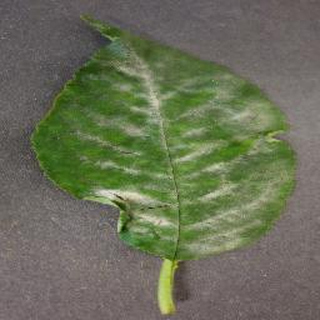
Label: cherry_powdery_mildew